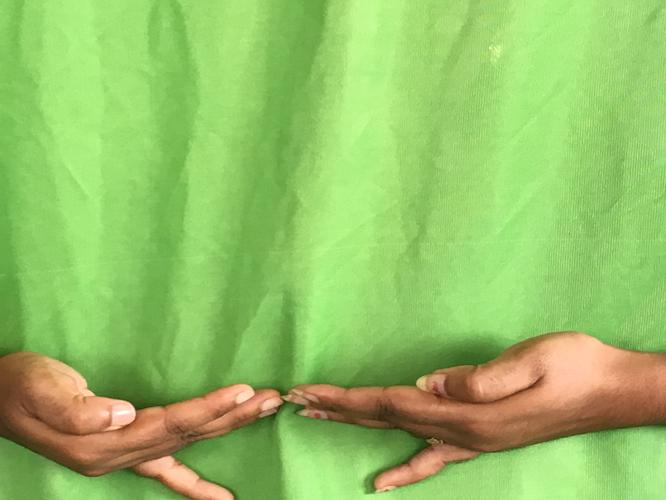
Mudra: Khatva
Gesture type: double_hand